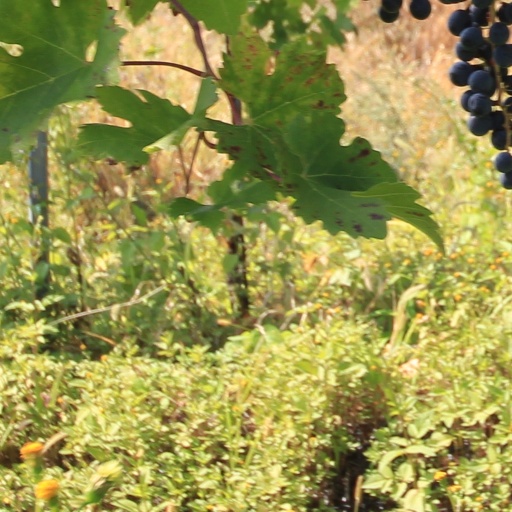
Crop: grape